Tiferet Yisrael Synagogue

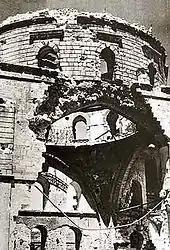
The synagogue in a state of advanced destruction, missing its dome and suffering a large gaping hole to one of its exterior walls, May 1948

During the 1948 Arab–Israeli War, the Tiferet Yisrael Synagogue was used as a post by the Haganah in the defense of the Old City. During the Jordanian Legion's campaign to capture the Old City, it blew up the synagogue an hour after midnight on the night of May 20–21, 1948.